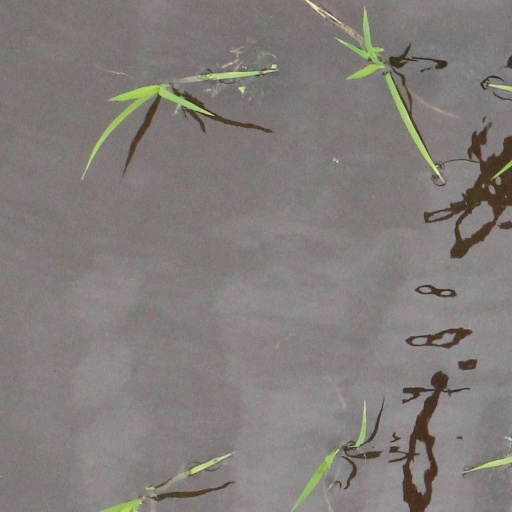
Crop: rice